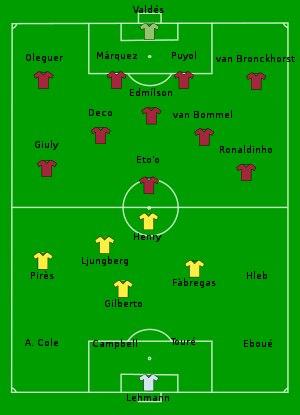
Fredrik Ljungberg, né le 16 avril 1977 à Vittsjö en Suède, est un footballeur international suédois qui évolue au poste d'ailier ou de milieu offensif. Il est principalement connu pour avoir joué à l'Arsenal FC et pour avoir été un joueur majeur de l'équipe nationale de Suède de 1998 à 2008.